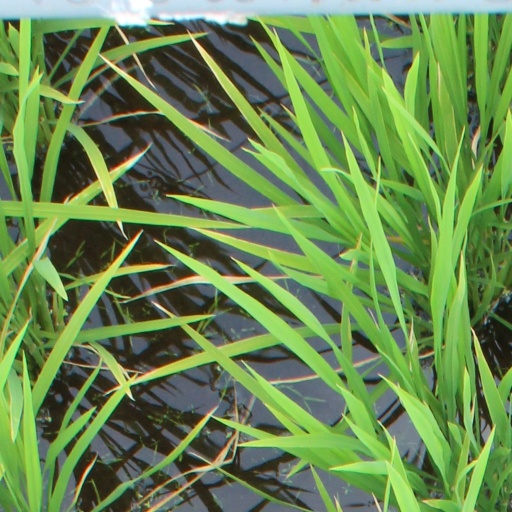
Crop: rice